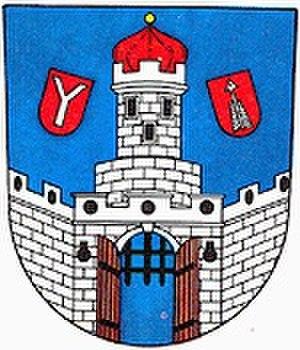
Mašťov est une ville du district de Chomutov, dans la région d'Ústí nad Labem, en Tchéquie. Sa population s'élevait à 565 habitants en 2018.